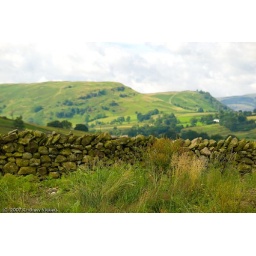
Look! A stone wall. And some green bumps in the distance